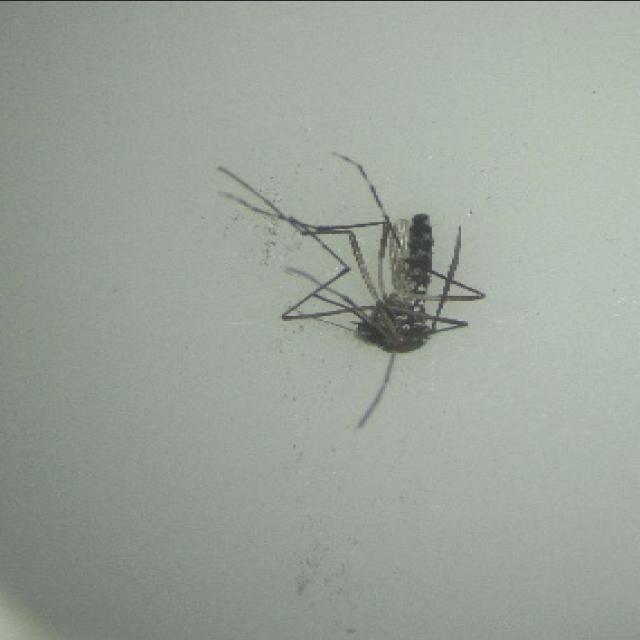
Species: aedes_albopictus